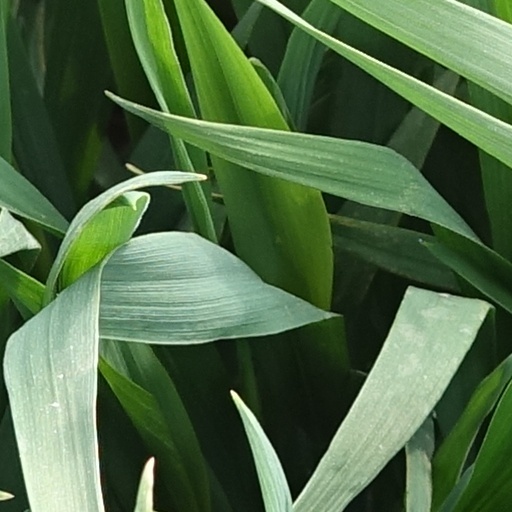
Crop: wheat